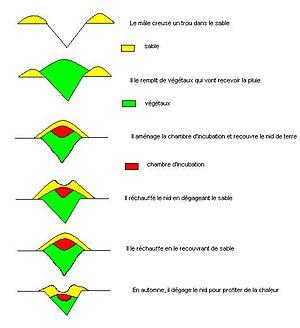
Le Léipoa ocellé est une espèce d'oiseau endémique de l'Australie vivant sur le sol, sensiblement de la taille d'un poulet domestique. C'est la seule espèce vivante du genre Leipoa. Il existait une espèce de leipoa géant qui disparut au pléistocène.